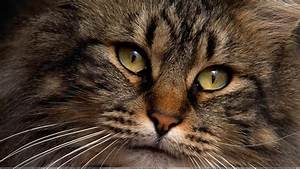
Label: cat